Newgrange

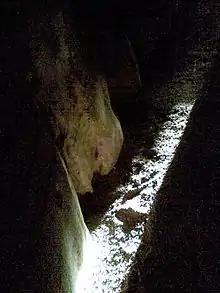
Sunlight entering the chamber around[?] the time of the winter solstice

In Irish mythology, Newgrange is often called "Síd in Broga" (modern "Sídhe an Brugha" or "Sí an Bhrú"). Like other passage tombs, it is described as a portal to the Otherworld and a dwelling of the divine Tuatha Dé Danann.